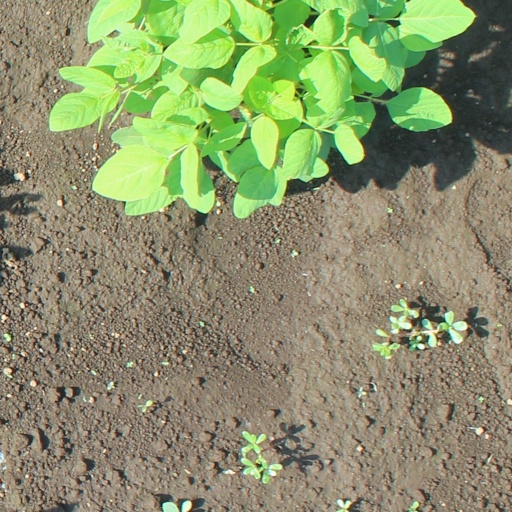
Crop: soybean